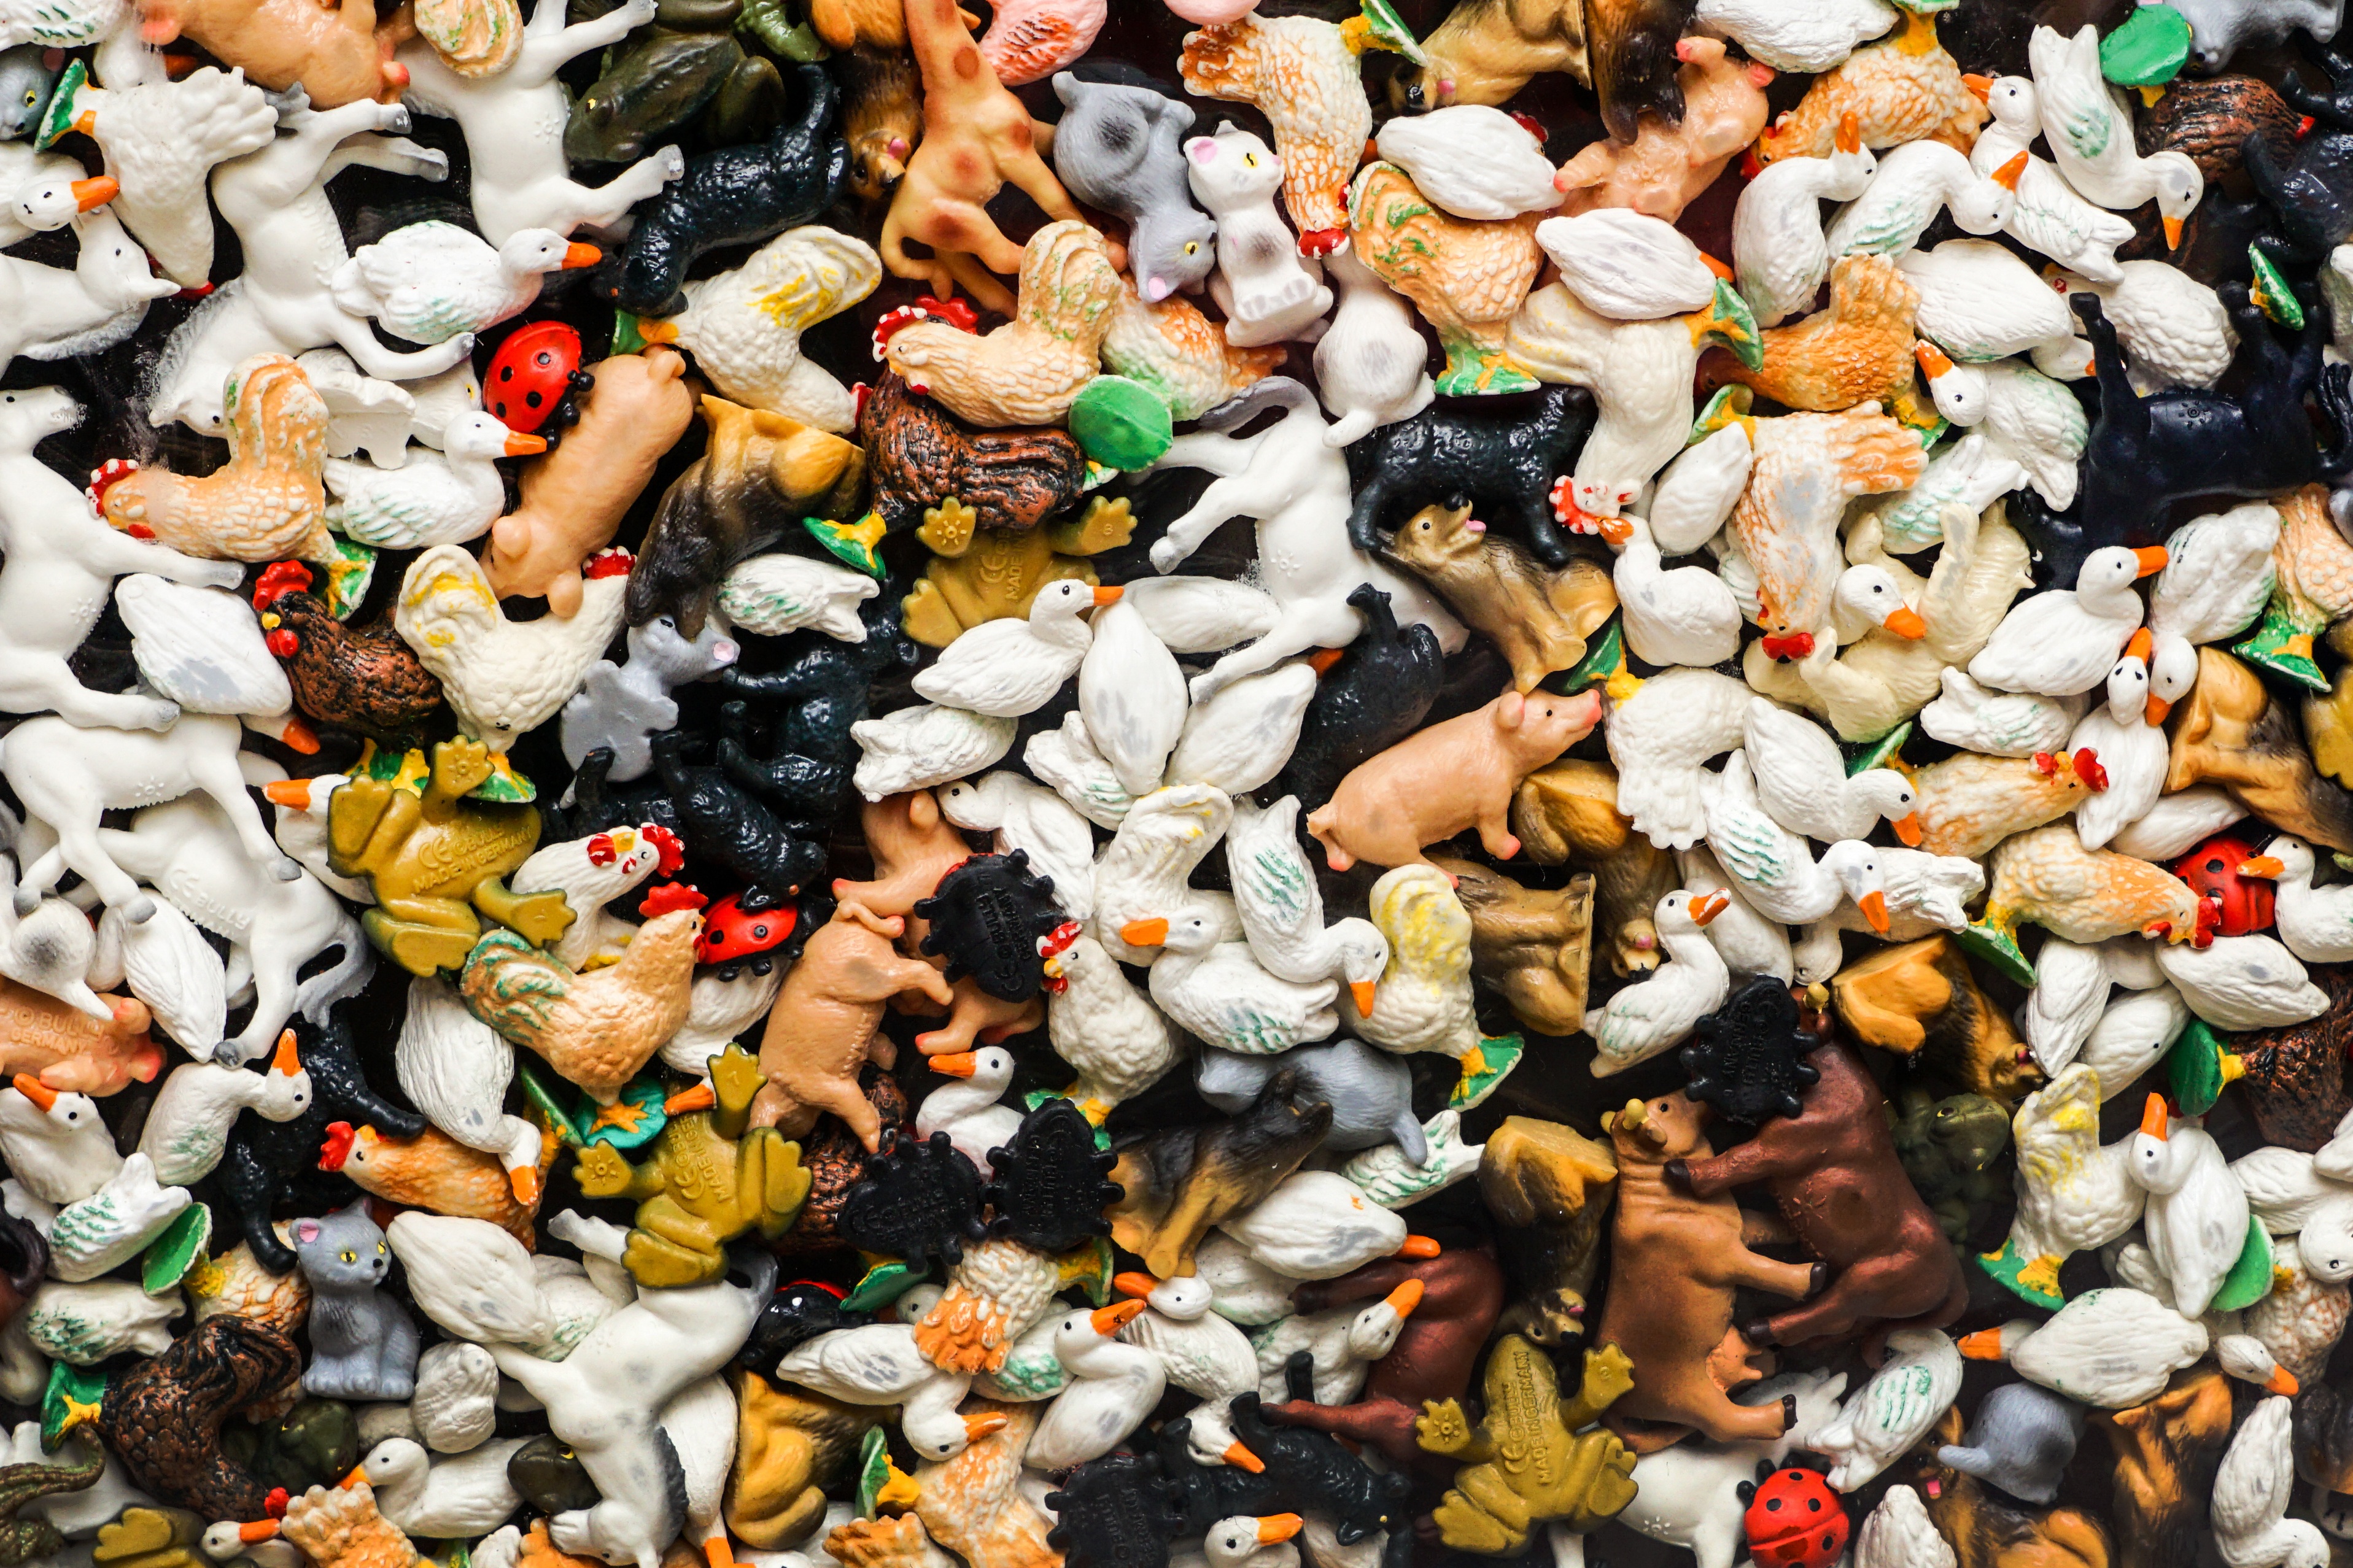
play, mouse, dog, animal, cute, dish, food, cow, cat, produce, horse, frog, cuisine, beef, chicken, race, duck, goose, waste, toys, pig, hahn, farm animals, many animals